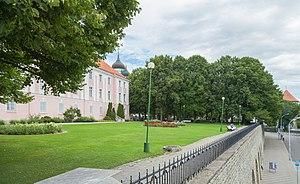
Le jardin du gouverneur ou jardin du château est un jardin sur le côté sud du château de Toompea à Tallinn.